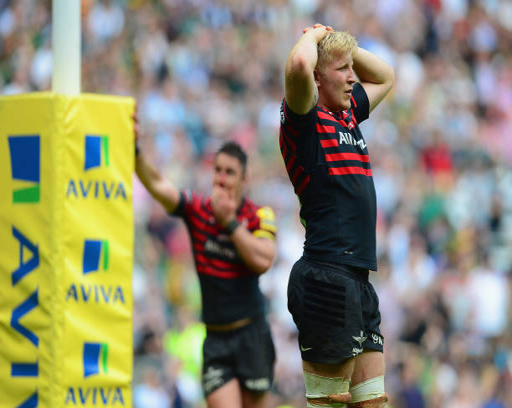
man of rugby union team looks on during sports association between rugby union teams .